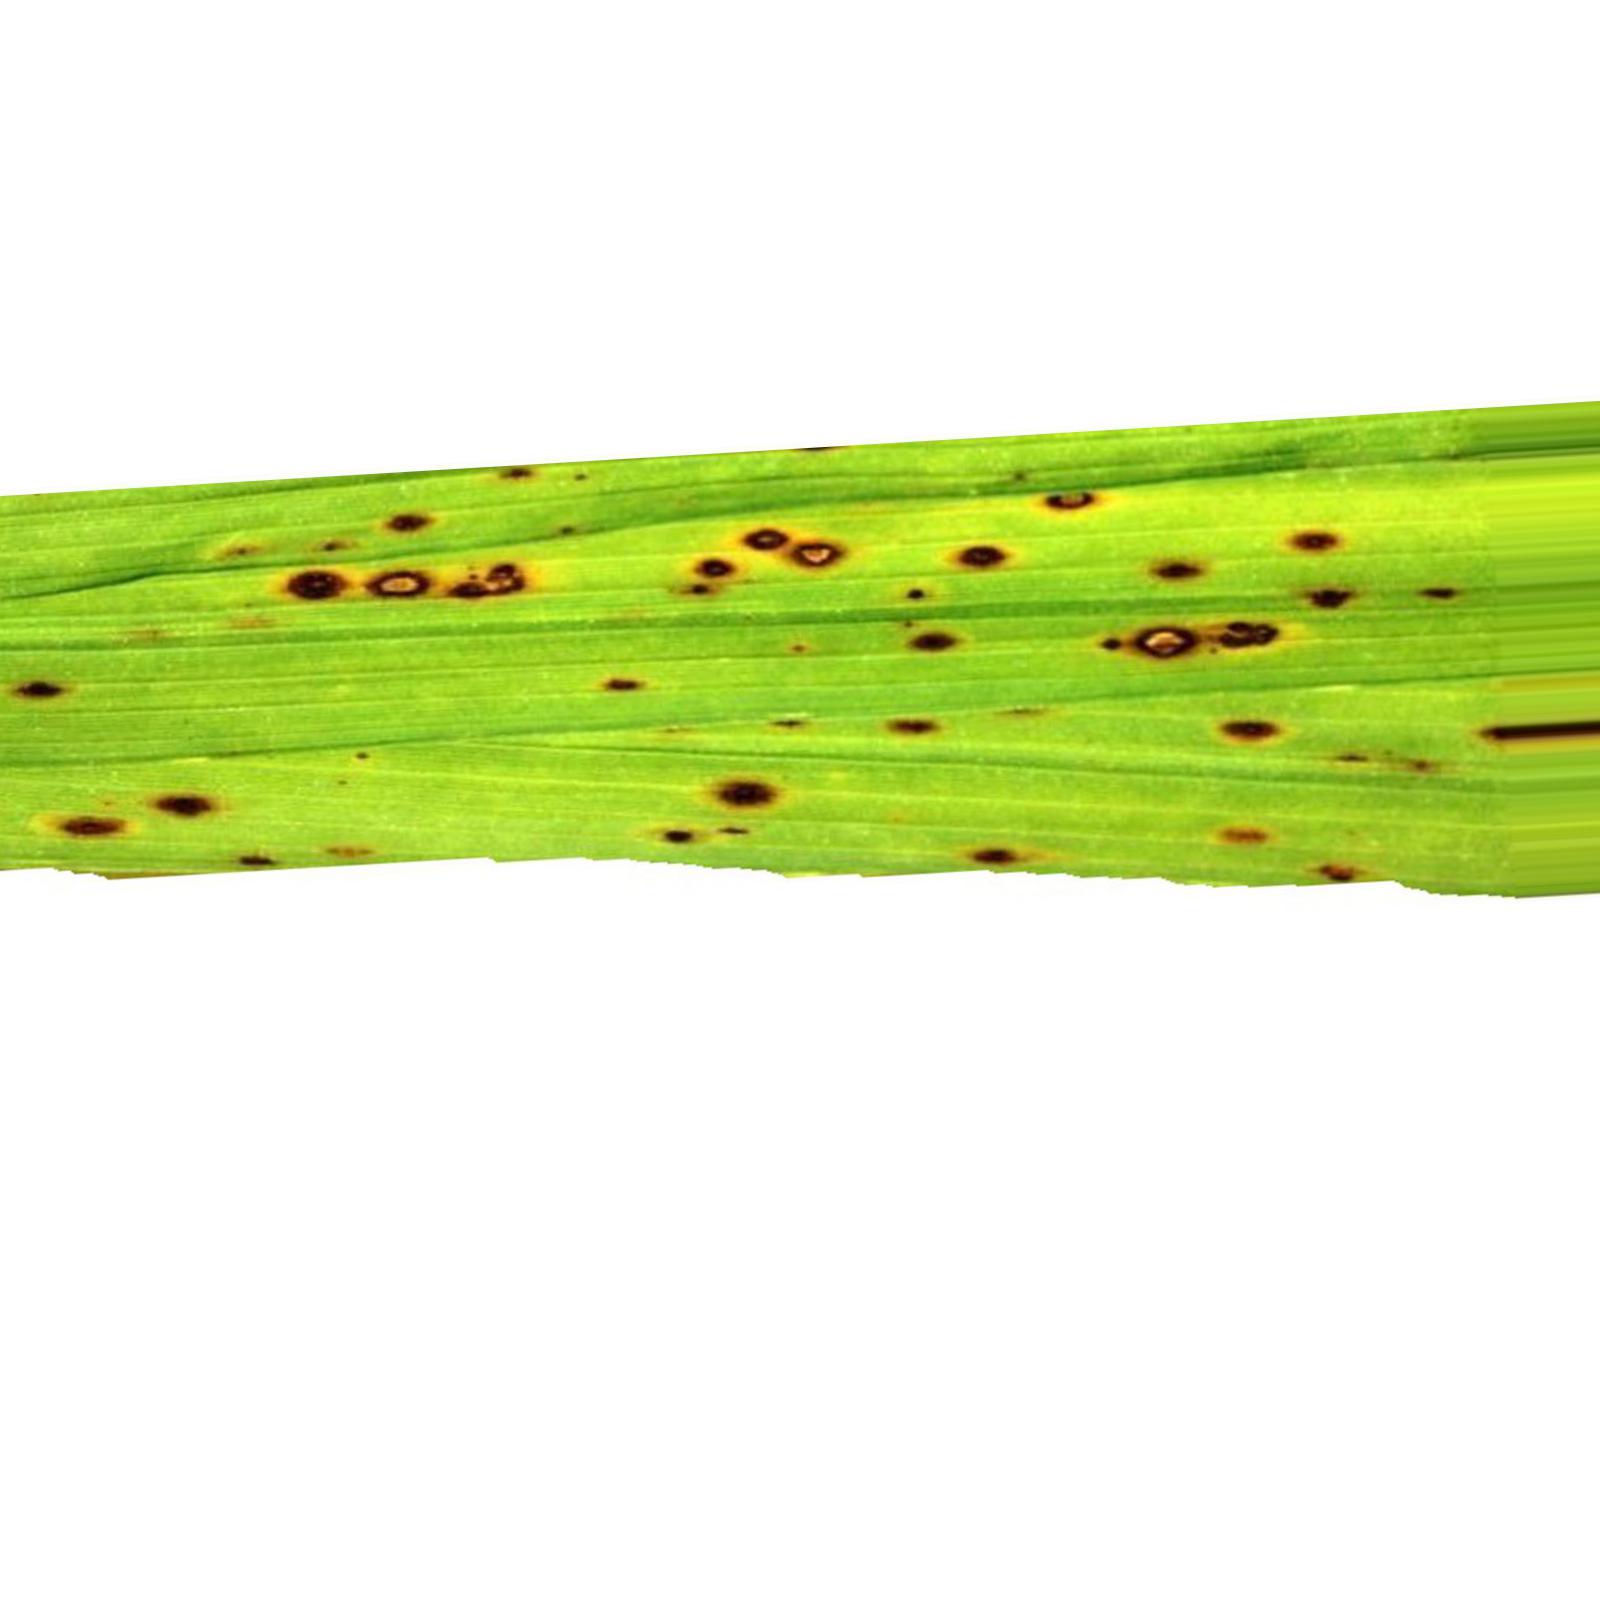
Nhãn: Bệnh Đốm Nâu ( Brown spot )